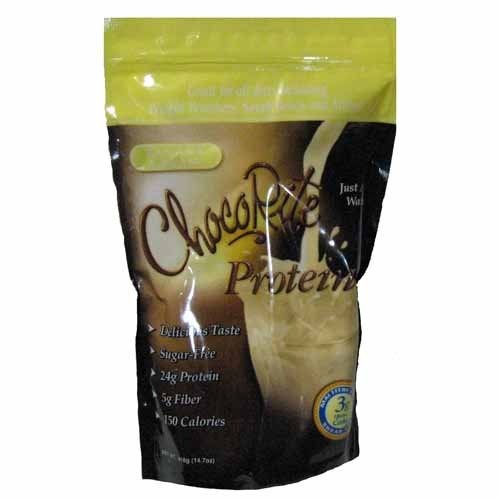
Item Name: HealthSmart Foods ChocoRite Protein Shake Mix Banana
Bullet Point 1: 14.7oz Resealable Pouch
Bullet Point 2: Packaging May Vary
Value: 14.7
Unit: Ounce

Price: 24.99